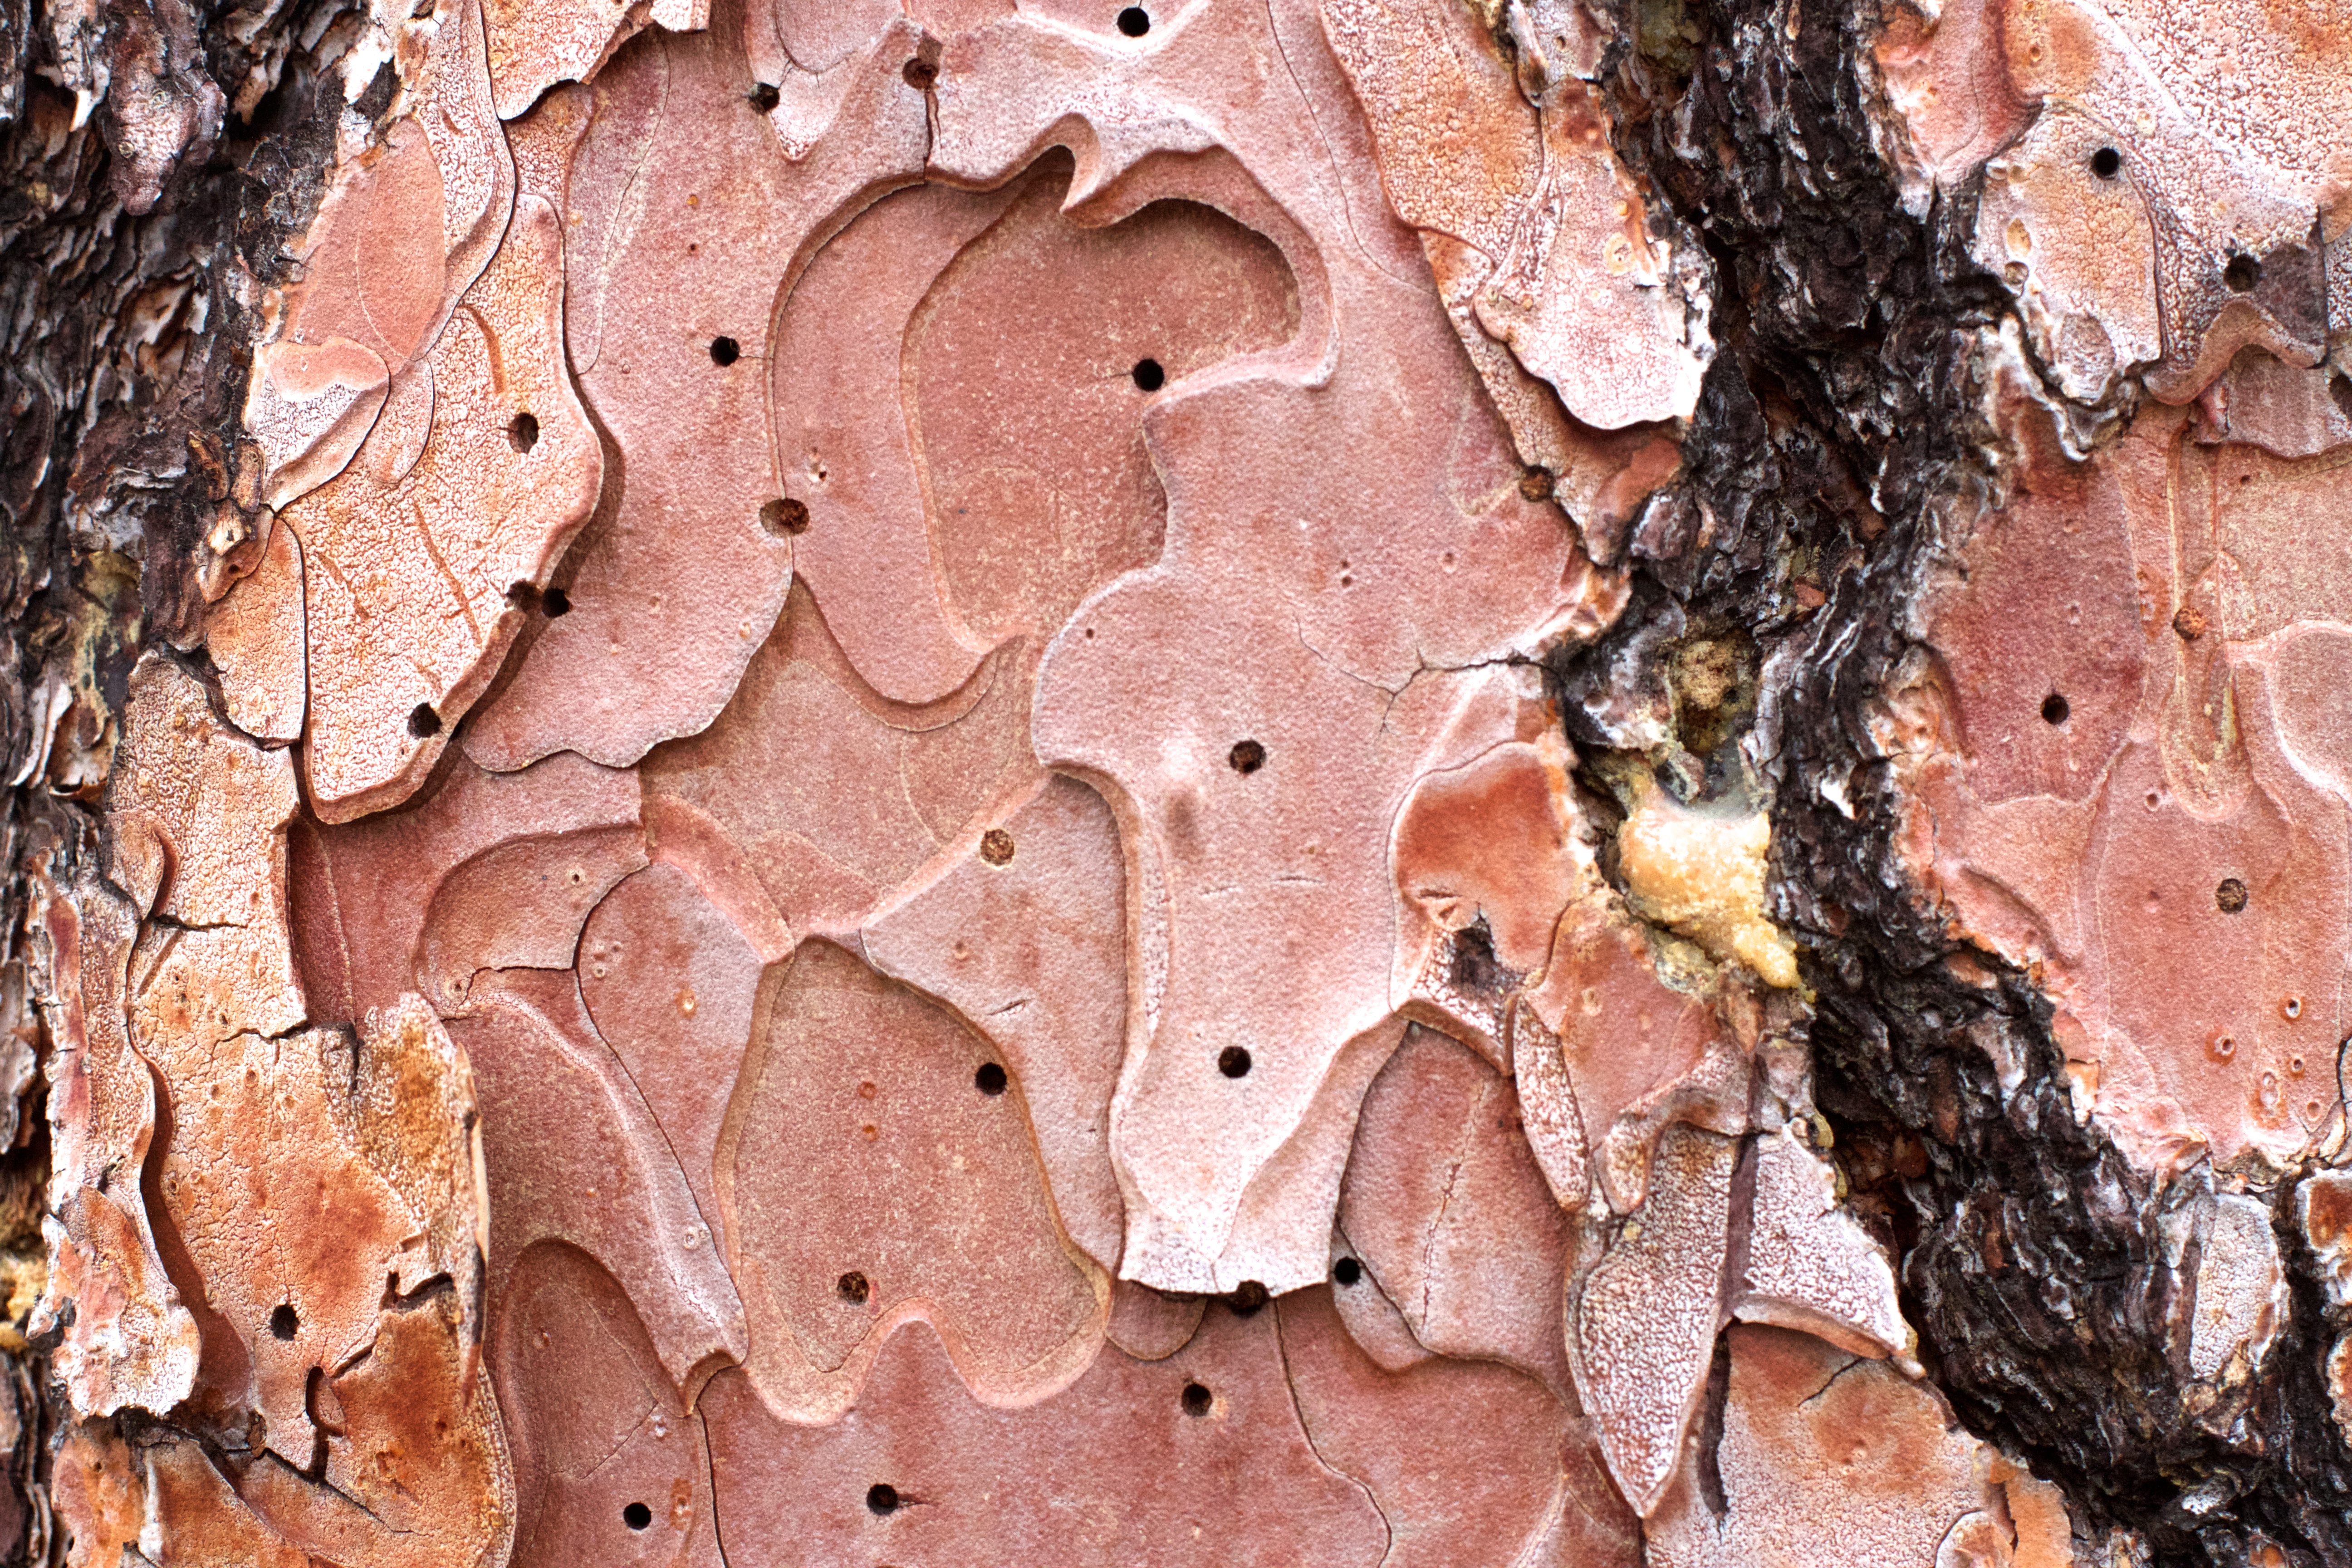
tree, rock, branch, plant, wood, leaf, flower, trunk, soil, material, close up, fungus, geology, carving, woody plant